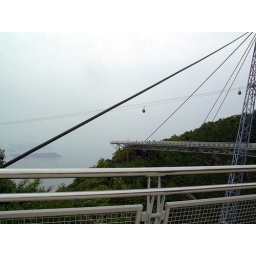
Experience walking on this bridge at langkawi and clouds pass beneath u..